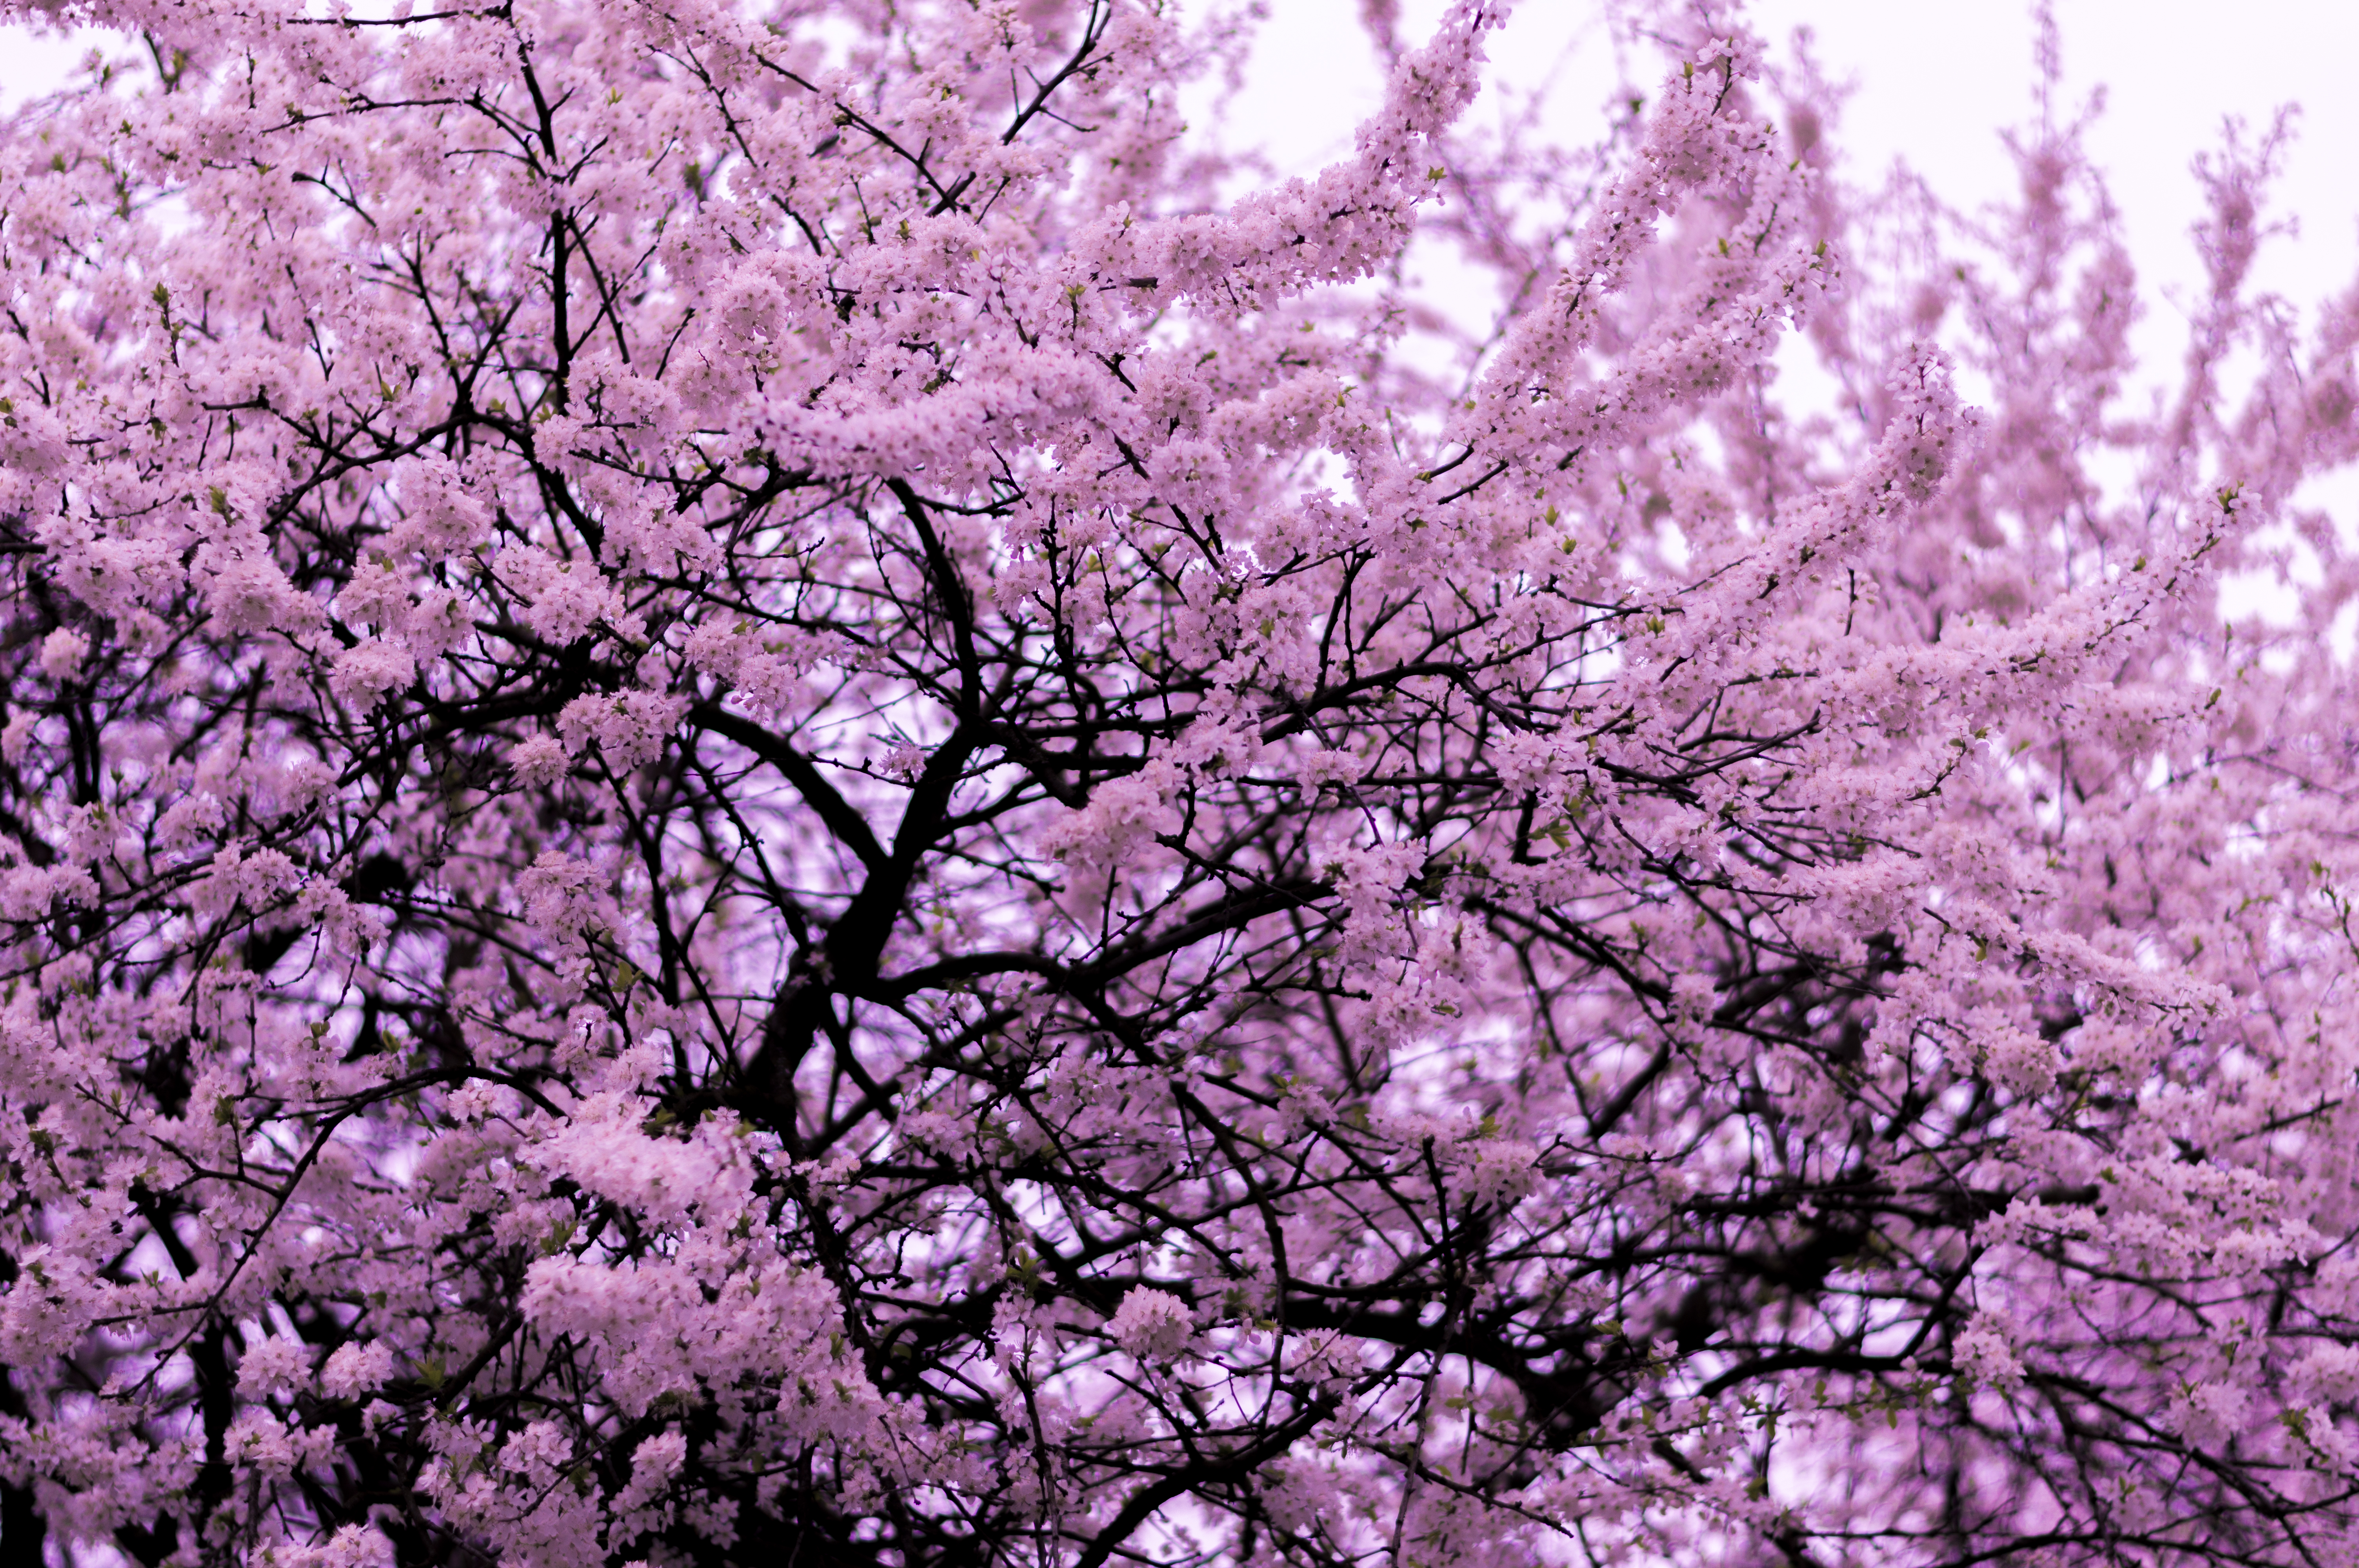
tree, branch, blossom, plant, flower, petal, bloom, spring, produce, flora, cherry blossom, flowers, flowering plant